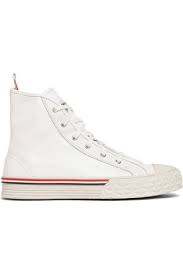
Label: Sneaker